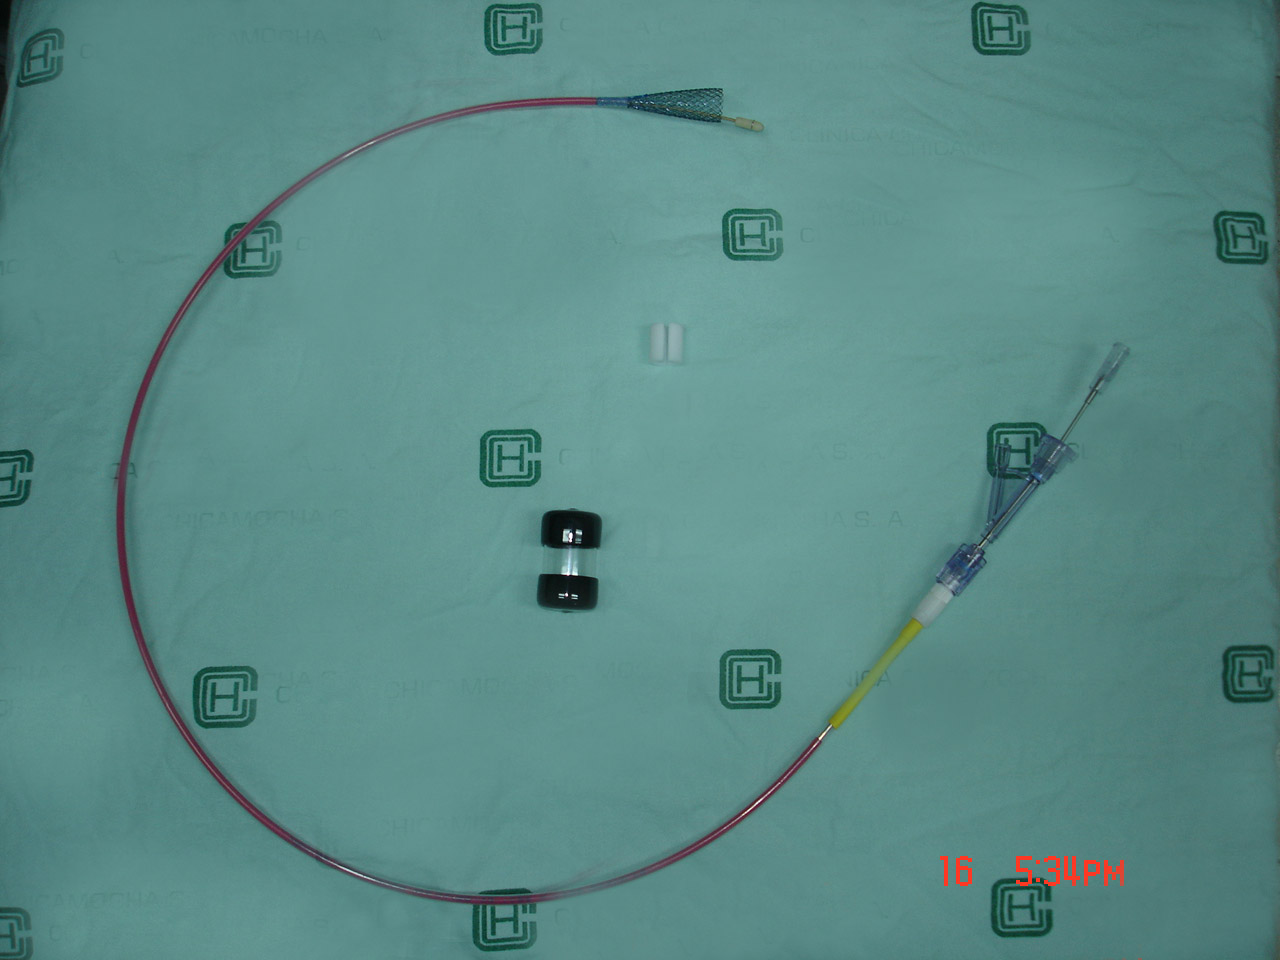
Pulmonary metalic stent and introducer
Specialty: biomedical engineering / devices
Anatomy: chest/thorax
Image credit: JBARRETO